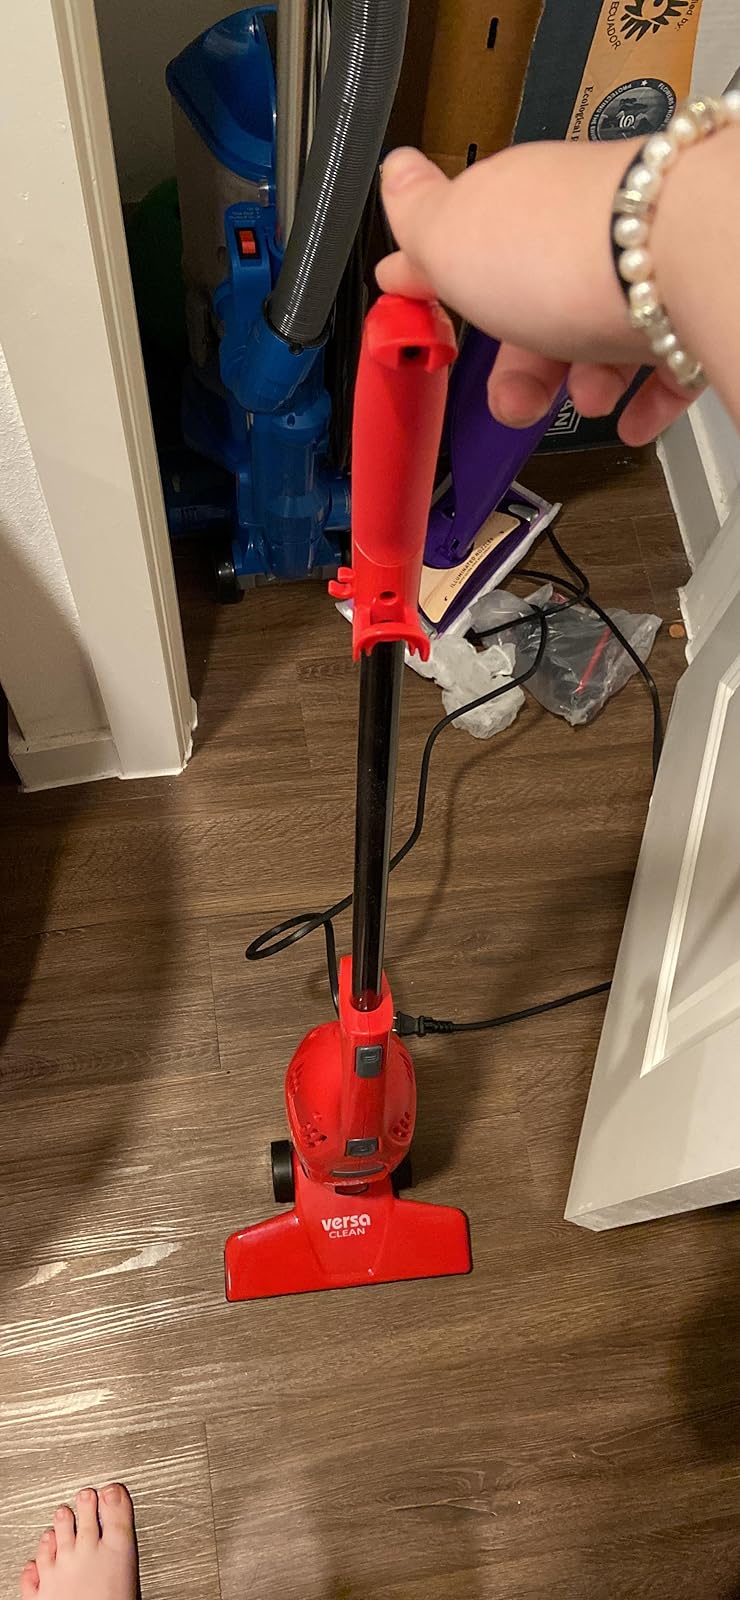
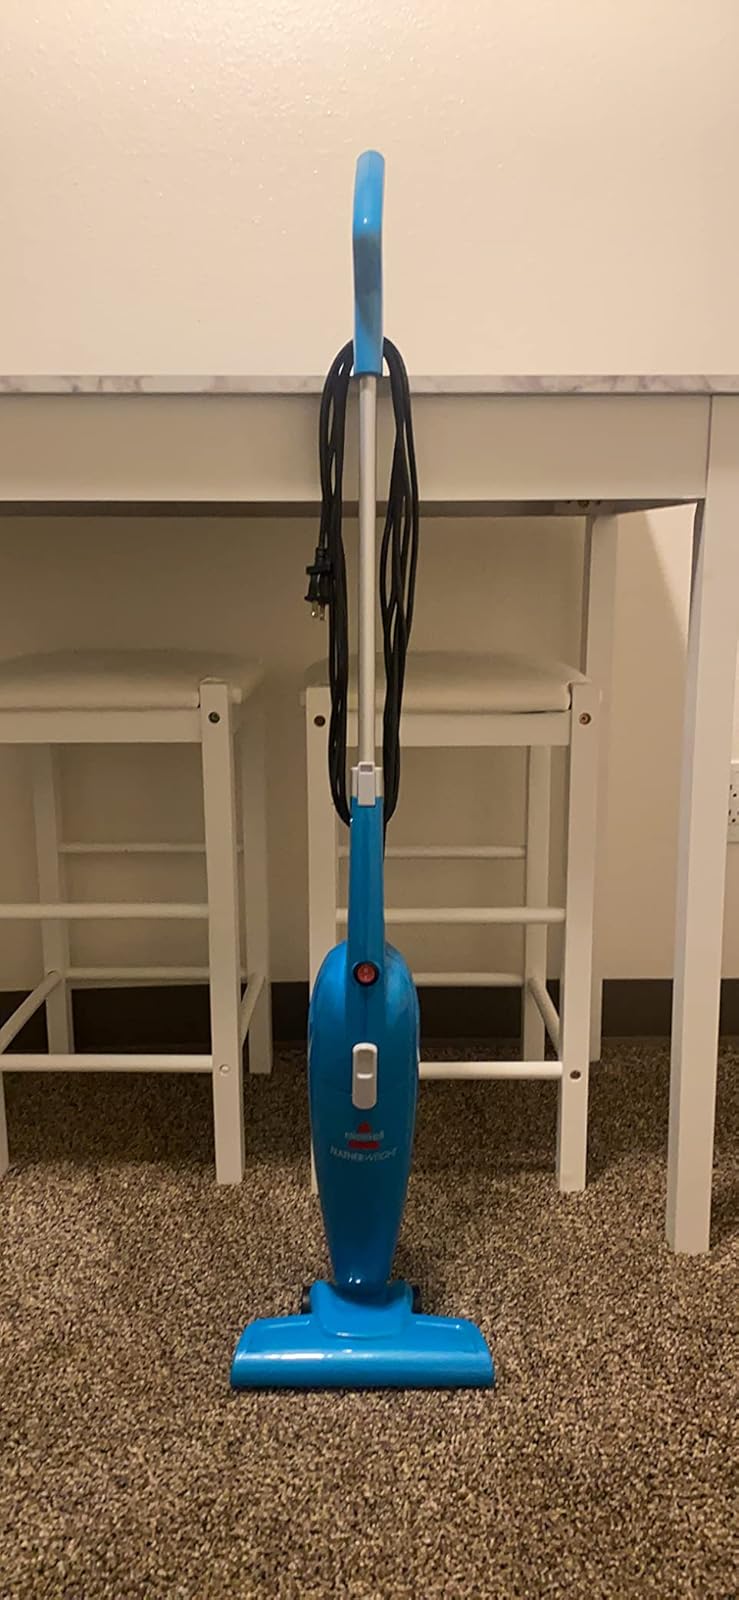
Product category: items_vacuum
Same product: no